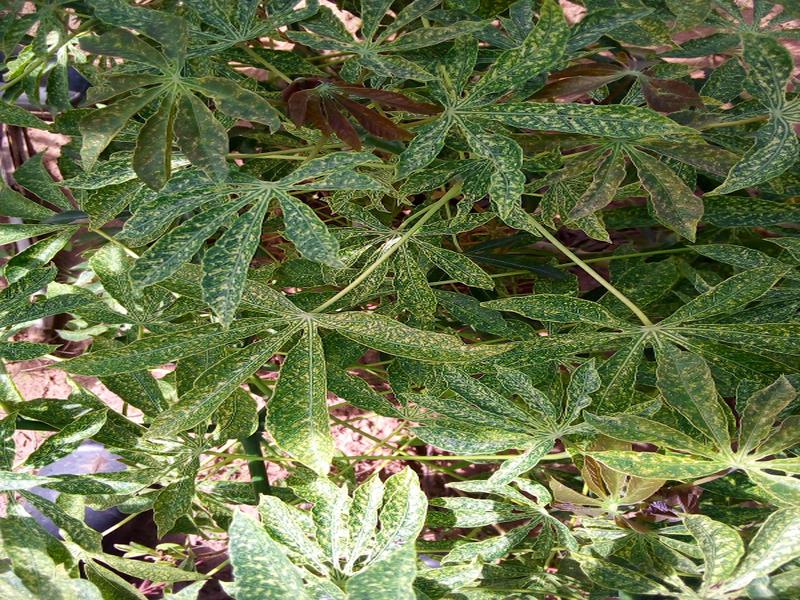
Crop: cassava
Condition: green_mottle